Andrés Iniesta

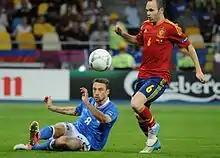
Iniesta evades Claudio Marchisio during the UEFA Euro 2012 Final

Iniesta was selected in Spain's squad for UEFA Euro 2008 in Austria and Switzerland. Though a stomach ailment somewhat hampered his performances in the group stages, he still played an integral part in the midfield. He played in the first two of Spain's group stage matches and proved an important part of the team, providing a pass for David Villa's second goal against Russia. Despite Spain being assured qualification for the quarterfinals after two matches, he was not rested unlike most of Spain's regulars for the final group game against Greece, which Spain won 2–1 thanks to a volley from Rubén de la Red and a late winner from Daniel Güiza. Iniesta returned for the quarter-final as Spain beat Italy on penalties; he was substituted before the penalty shootout itself. In the semi-final against Russia, he played the entire 90 minutes and produced a cross that Xavi converted to open the scoring in an eventual 3–0 victory; he was subsequently named the Man of the Match. He played the duration of the final in Spain's 1–0 win over Germany. Iniesta was named in the Team of the Tournament alongside fellow Spain midfielders Xavi, Marcos Senna and six other teammates. Iniesta did not participate in the 2009 FIFA Confederations Cup in South Africa due to a thigh muscle injury; Spain was eliminated from the tournament at the semi-final stage.